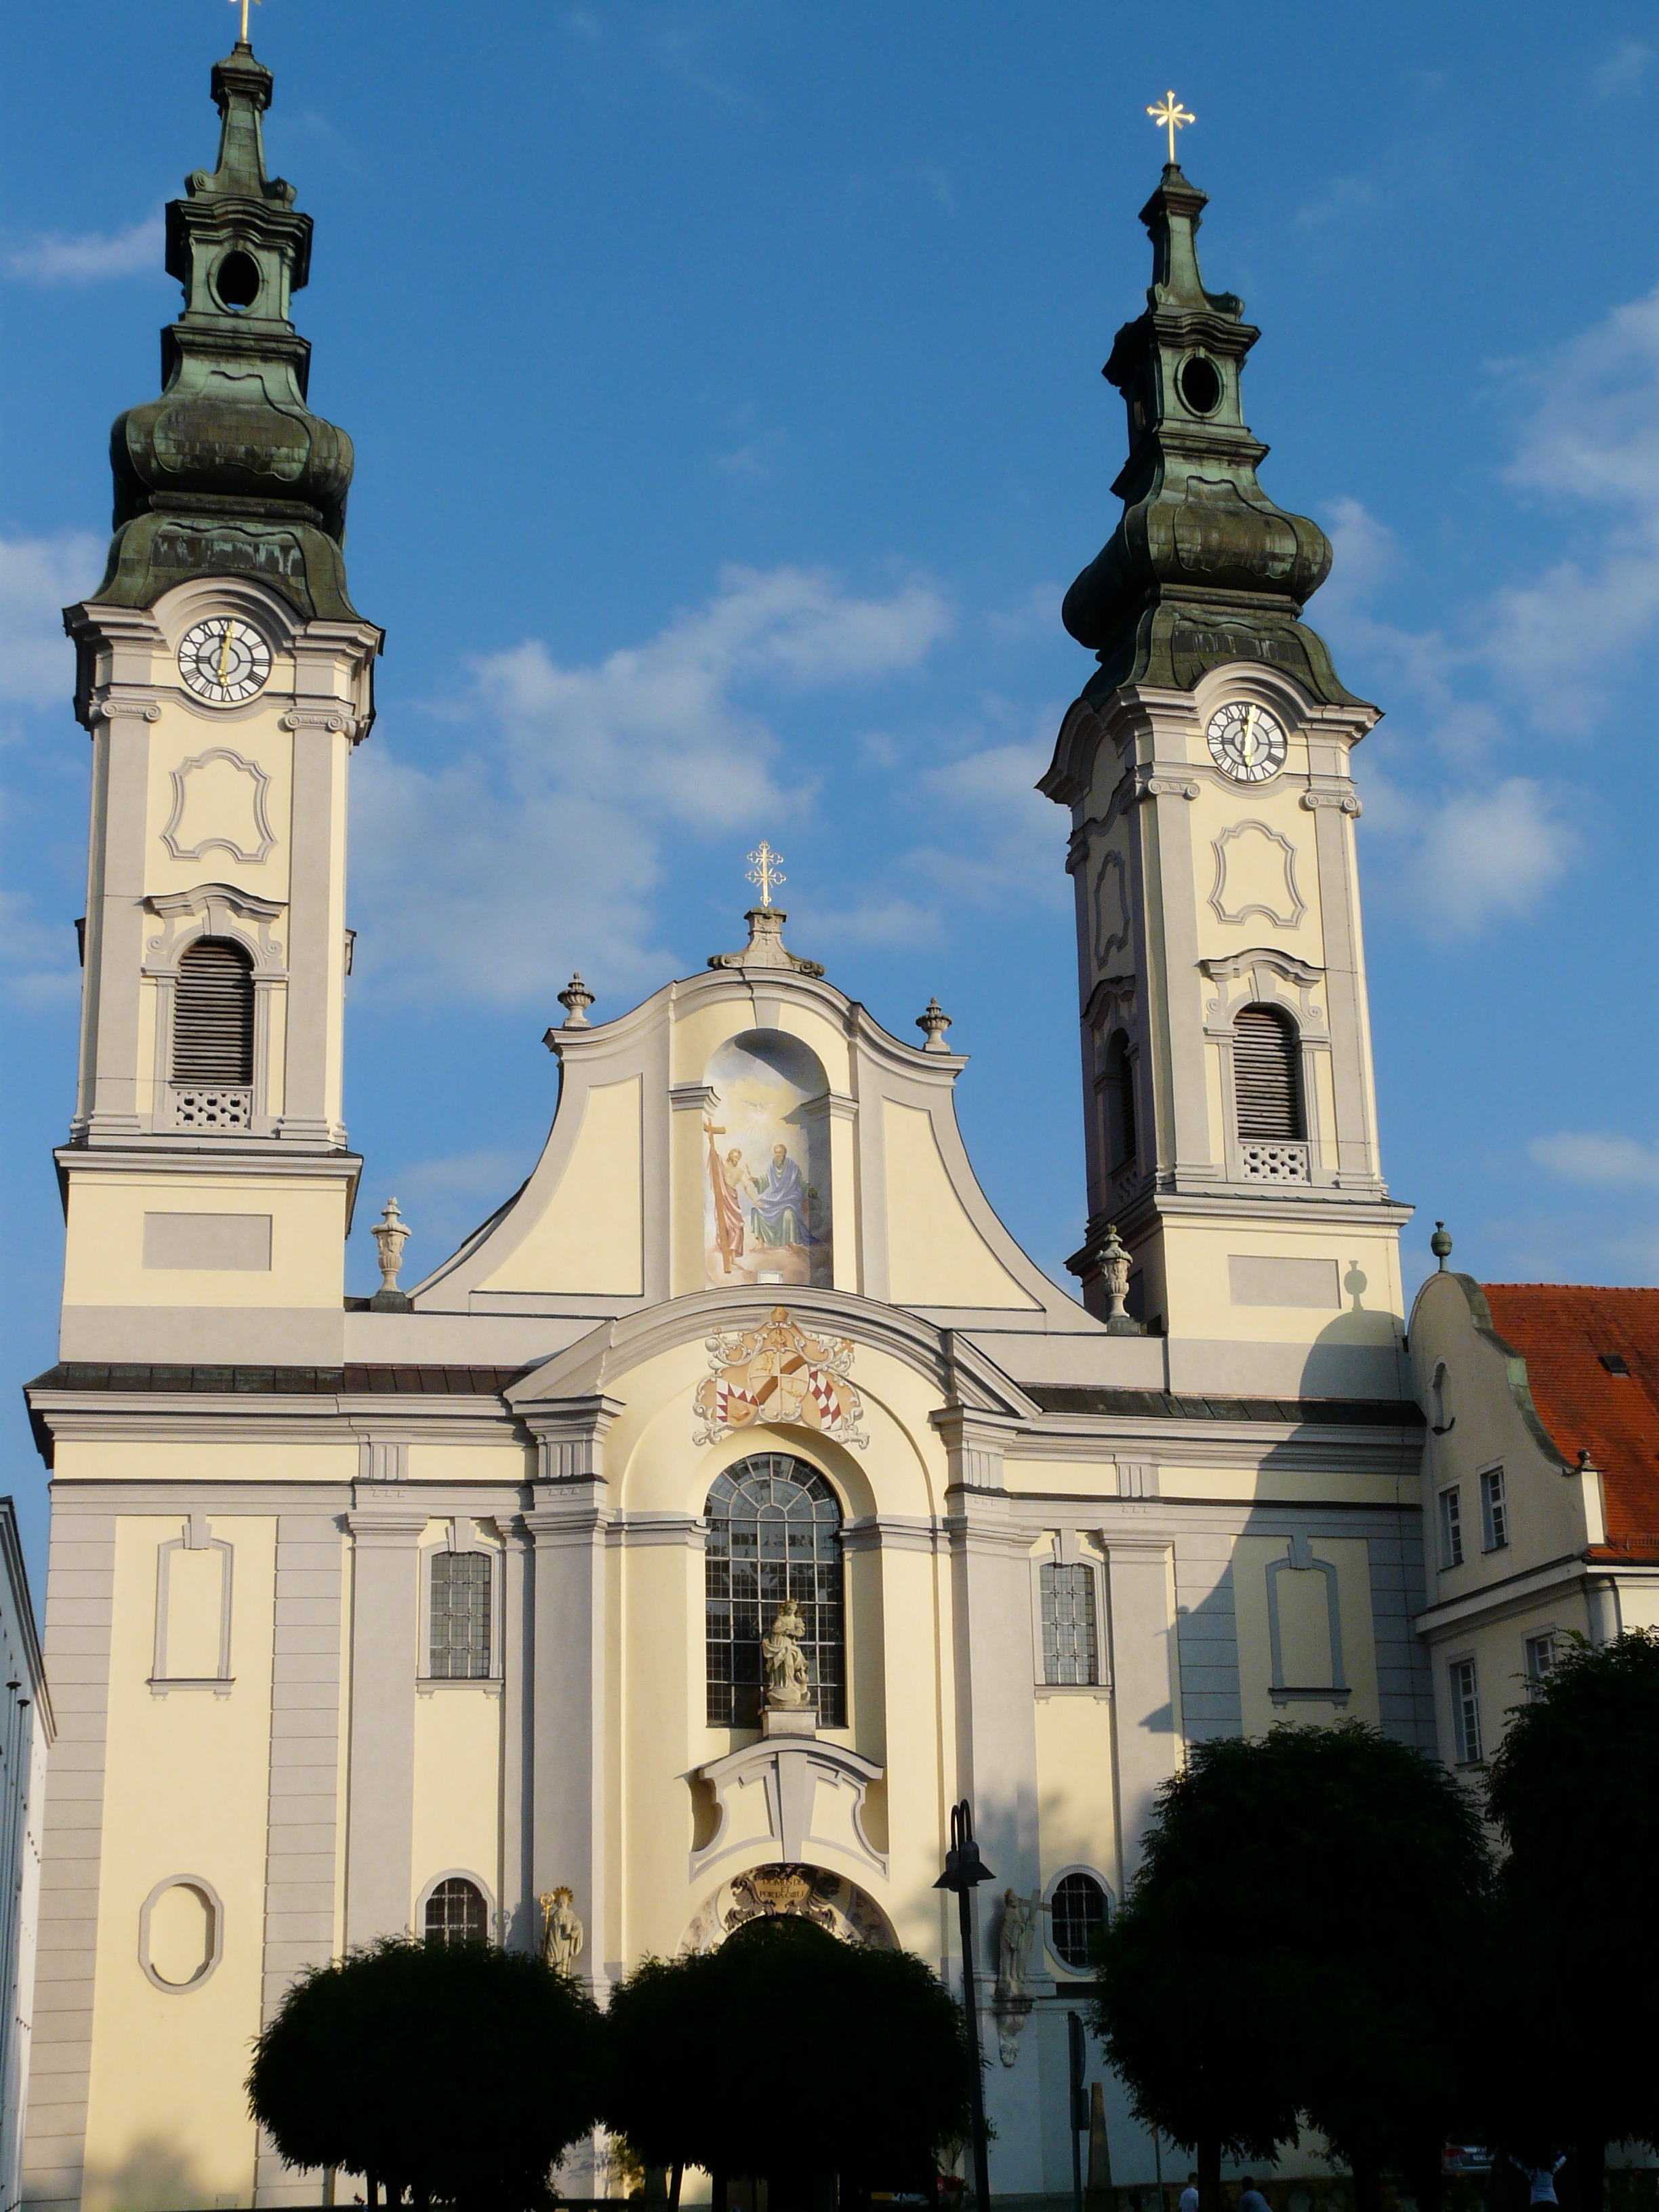
architecture, building, landmark, church, cathedral, place of worship, bell tower, spire, faith, steeple, monastery, christianity, basilica, church steeples, f rstenzell, f rstenzell port church, port church